Vartika Jha

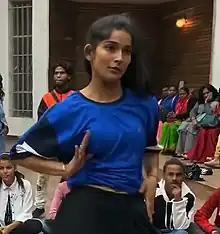
Jha at a dance workshop in 2020

Vartika Jha (born 8 April 2000) is an Indian choreographer, dancer, and actress. She was a contestant and runner-up in Star Plus's dance reality show "Dance Plus (season 4)" in 2018. She has since established herself as one of India's most popular dancers and choreographers.